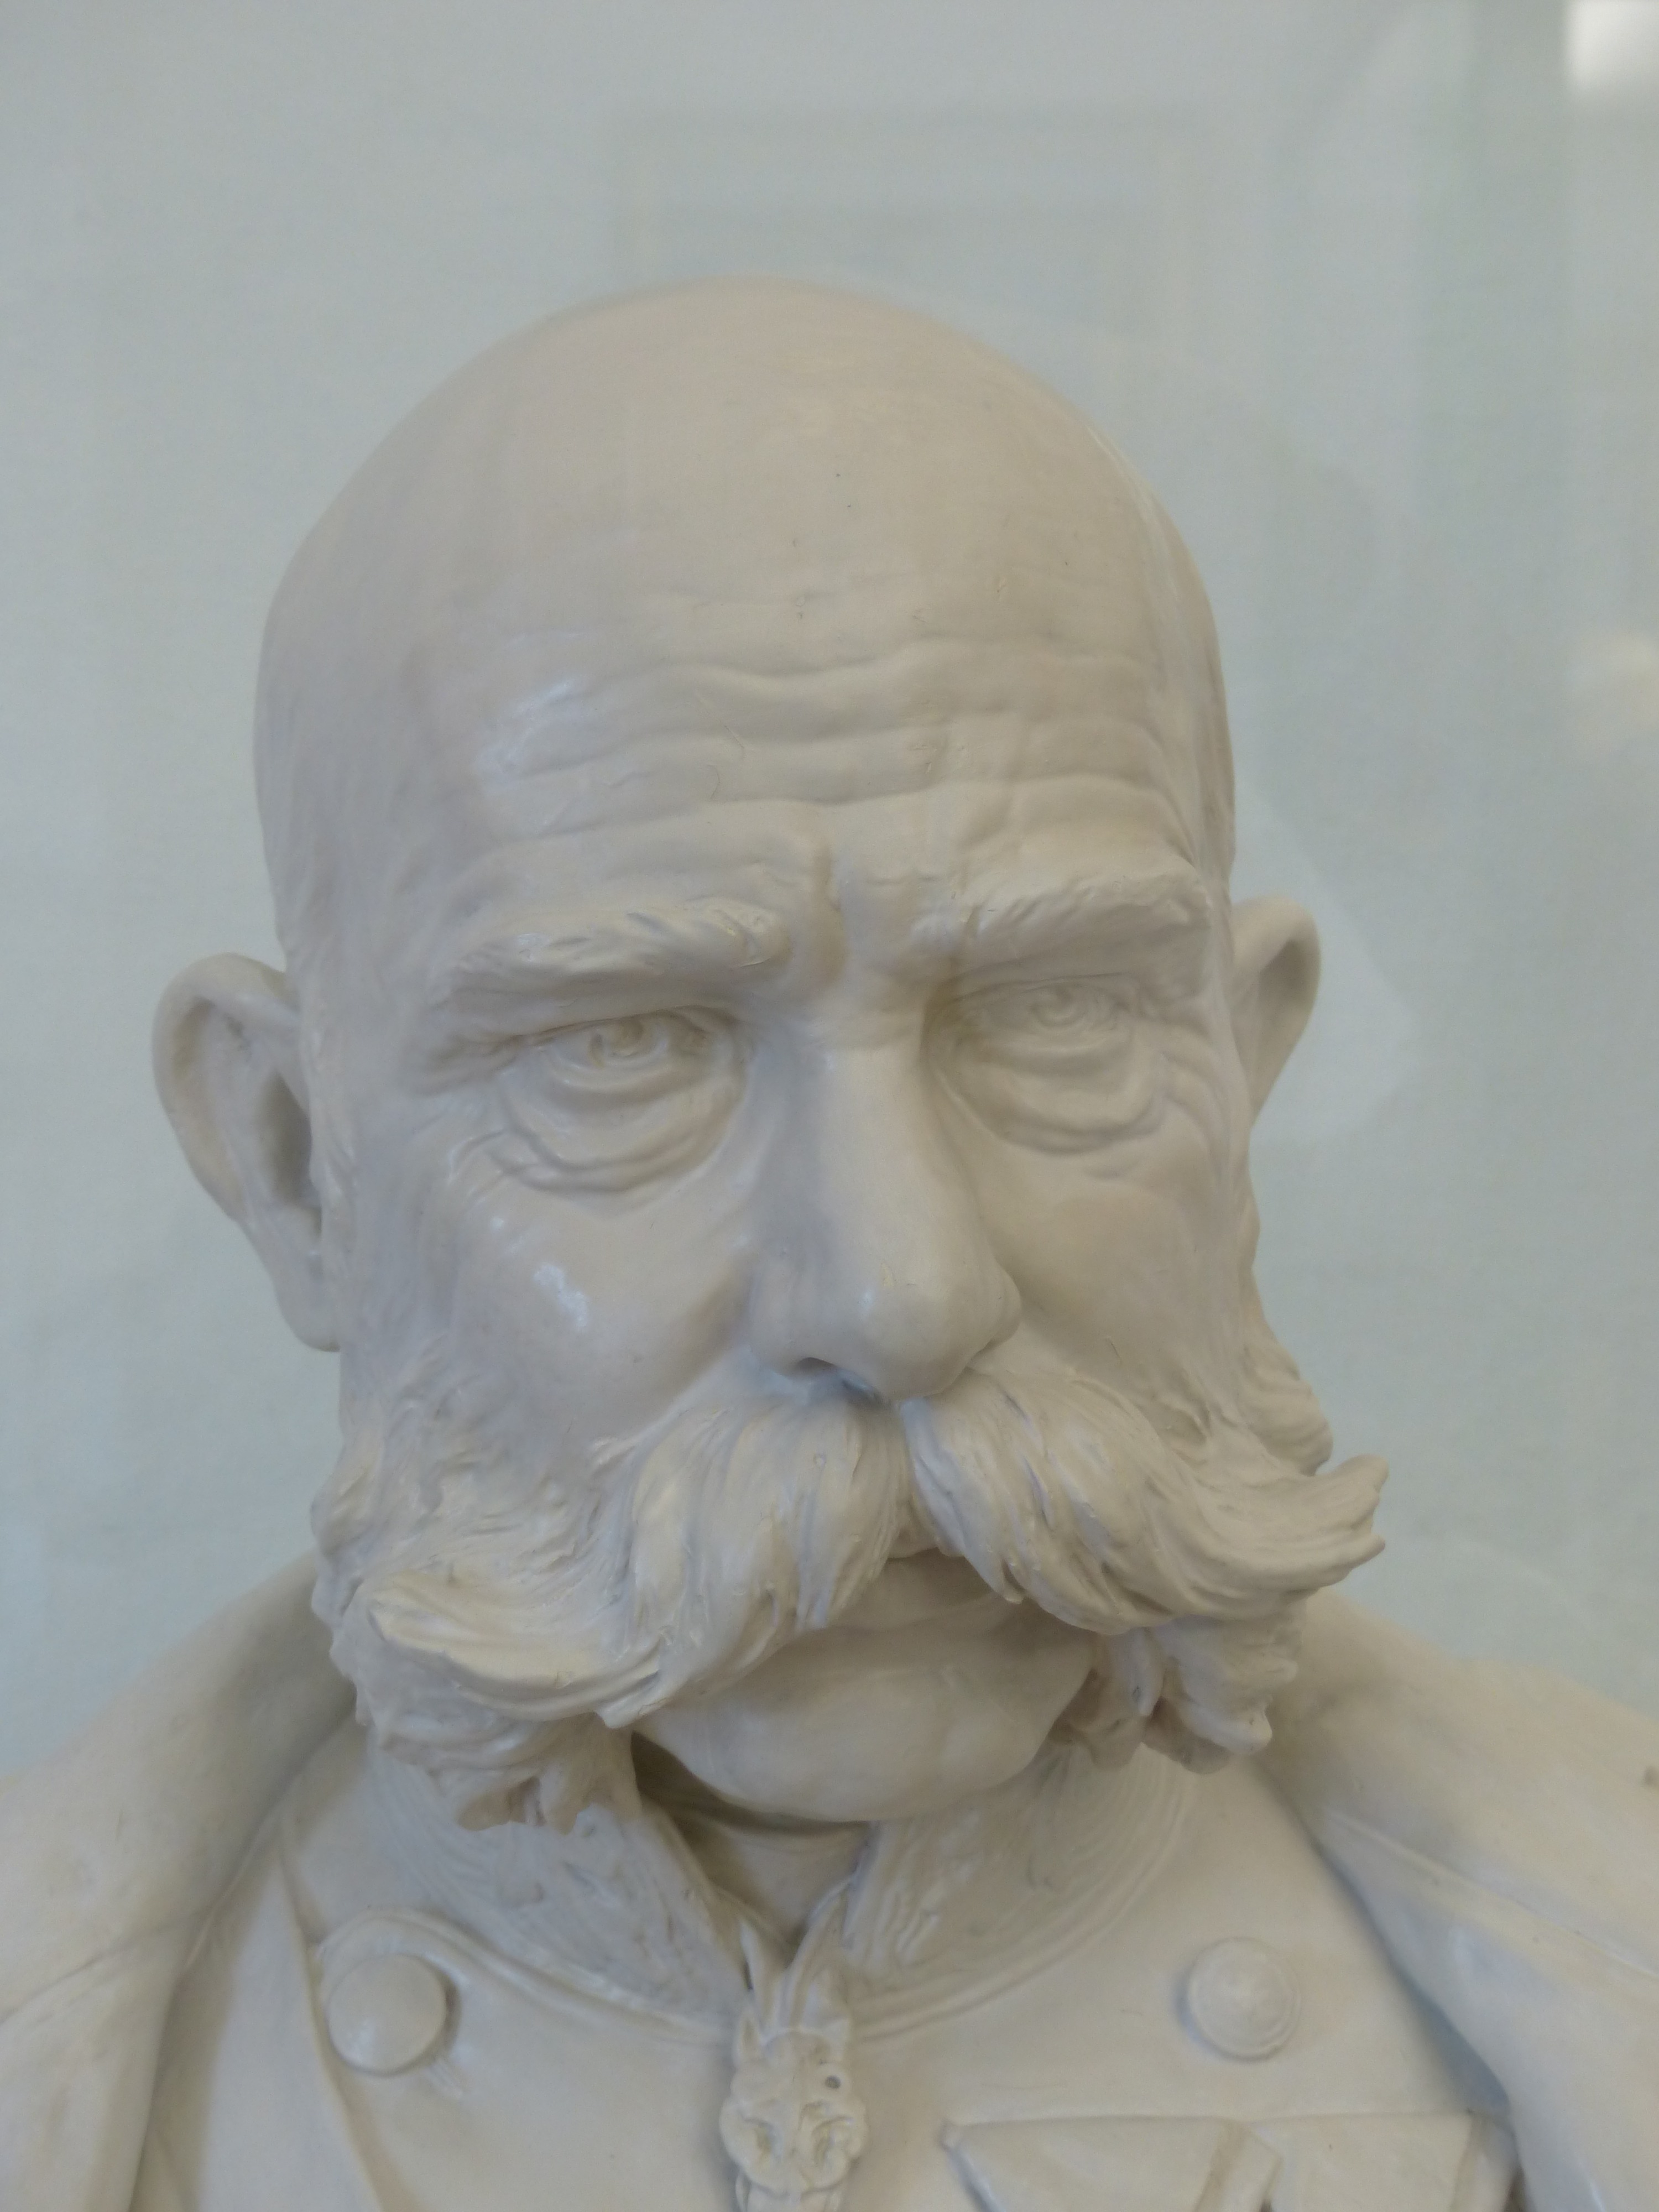
man, monument, statue, portrait, sculpture, art, bart, head, bust, carving, emperor, stone carving, classical sculpture, franz joseph i, habsburg lothringen, emperor of austria, king of bohemia, apostolic king of hungary